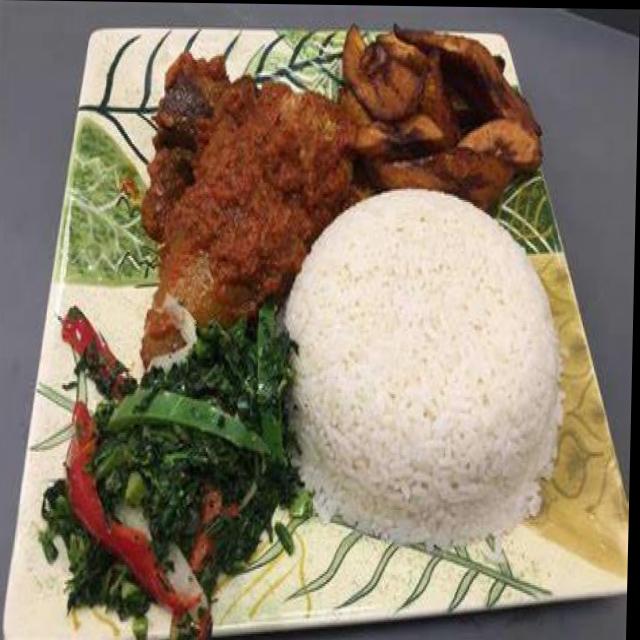
Dish: white_rice